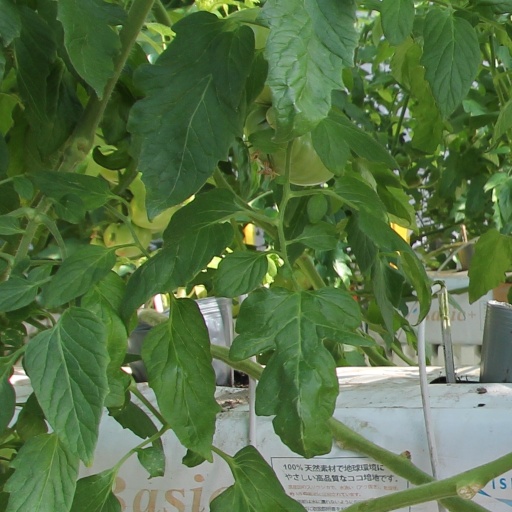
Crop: tomato